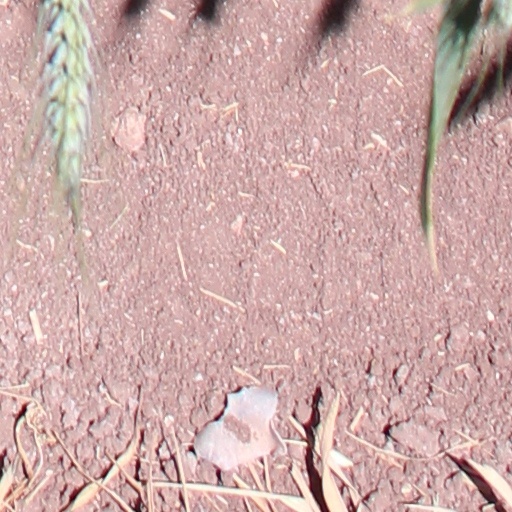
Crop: wheat